Algae DNA barcoding

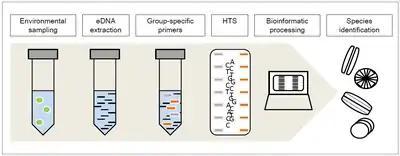

A newly applied method is diatom DNA metabarcoding which is used for ecological quality assessment of rivers and streams because of the specific response of diatoms to particular ecologic conditions. As species identification via morphology is relatively difficult and requires a lot of time and expertise, high-throughput sequencing (HTS) DNA metabarcoding enables taxonomic assignment and therefore identification for the complete sample regarding the group specific primers chosen for the previous DNA amplification.